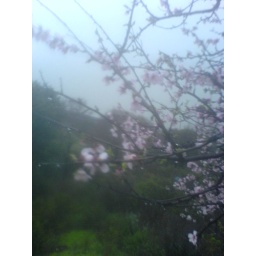
February 2009: intense rain, and fruit trees in bloom.